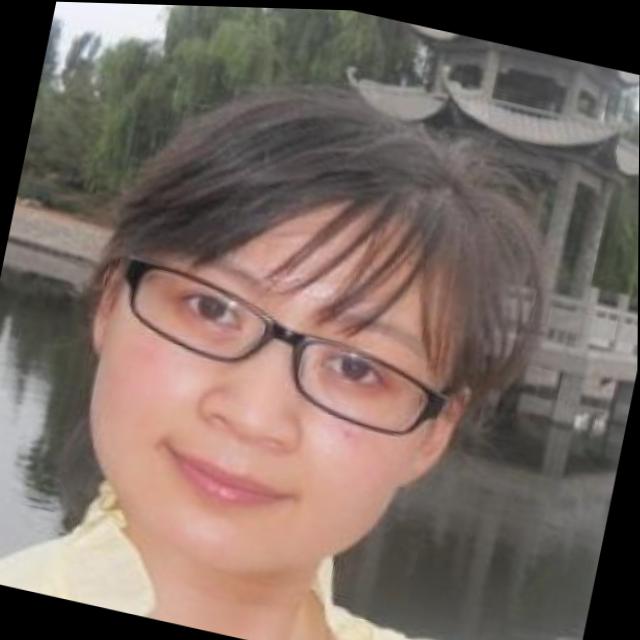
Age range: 21-44